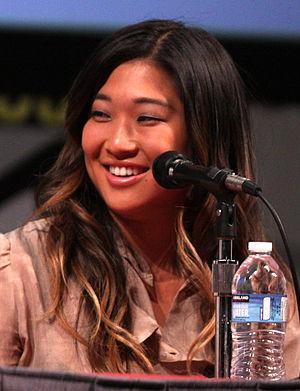
Jenna Ushkowitz est une actrice américaine née le 28 avril 1986 à Séoul en Corée du Sud. Elle est principalement connue pour son rôle de Tina Cohen Chang dans Glee, la série télévisée musicale de la Fox.